List of academic publishing works on Madonna

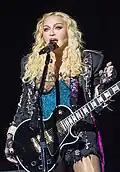
Madonna seen on the Celebration Tour, in 2023.

Madonna's life and work has generated various academics works, which includes scholarly articles and other published works, mostly covered by literary and academic journals as well as by others educational publishers like those from university pressess. The list is limited to only those that appeared first by a peer-reviewed outlet, or published in compendiums. Also, these works have been published in different languages other than English.